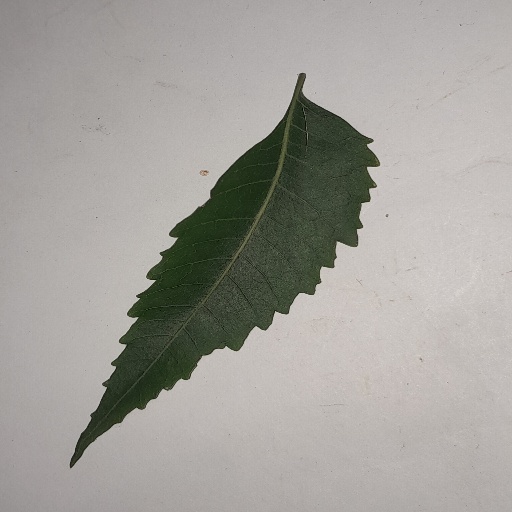
Species: Neem
Leaf condition: Healthy Leaf